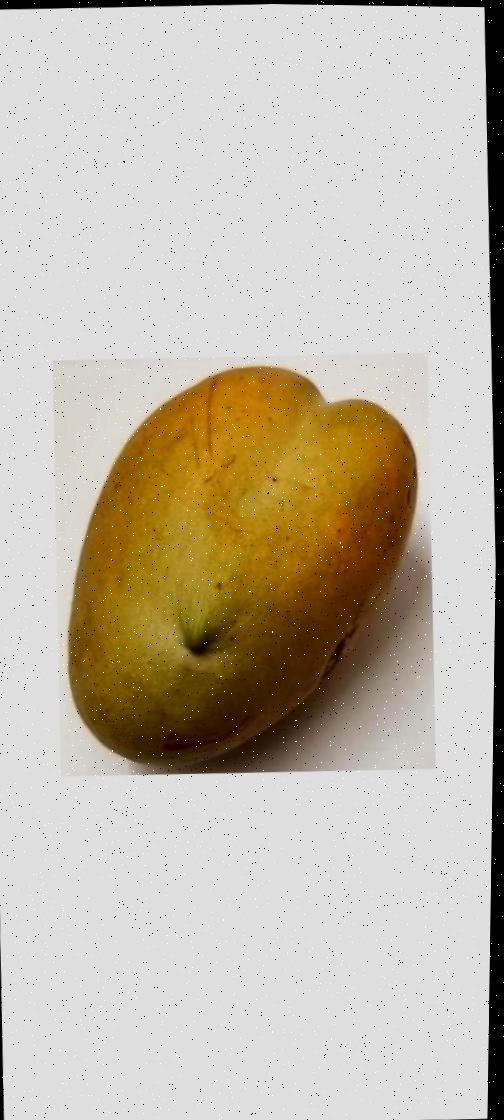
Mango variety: Bari-11